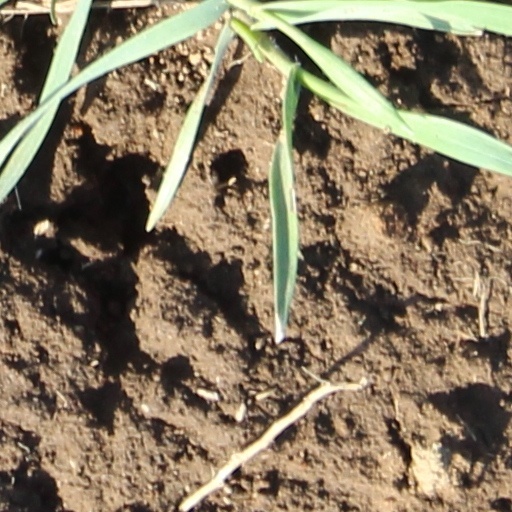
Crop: wheat